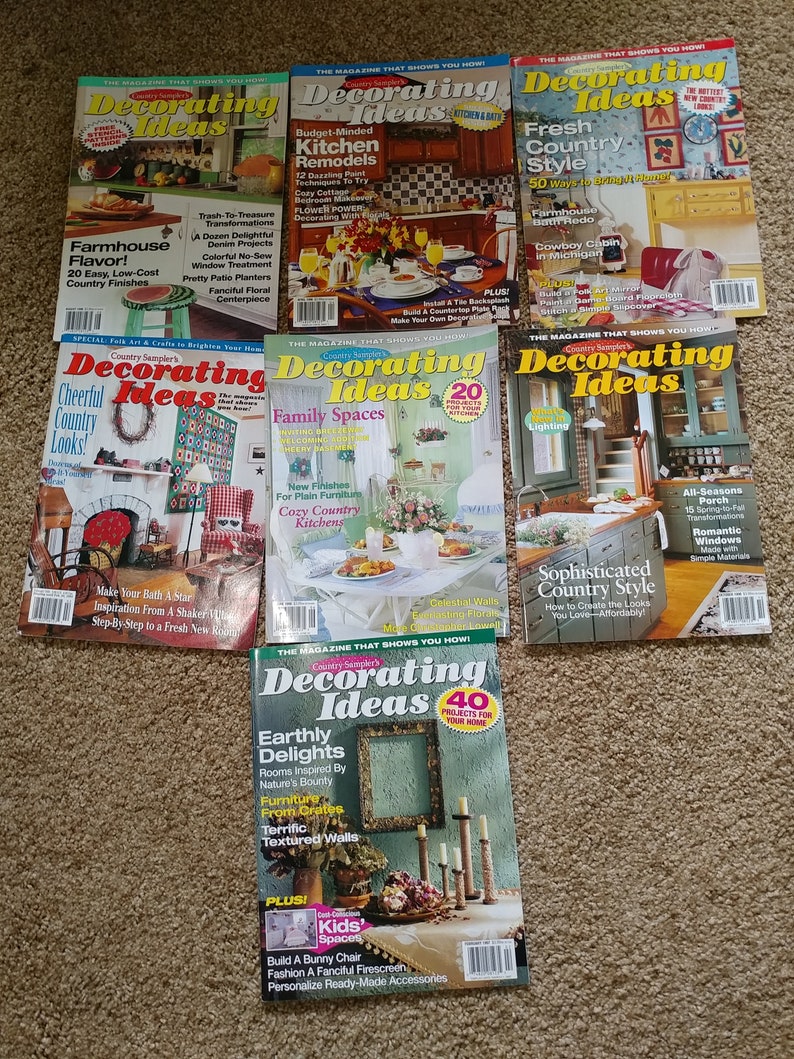
Waste category: paper